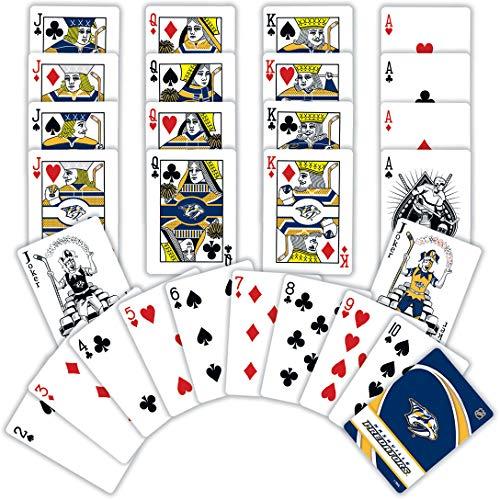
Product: NHL Unisex MasterPieces Playing Cards
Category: Toys & Games | Games & Accessories | Card Games | Standard Playing Card Decks
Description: All Face Cards and Jokers have Nashville Predators Team Designs with Ace of Spades featuring a Special Wood Cut Hockey Design.
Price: $5.99